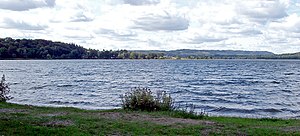
Knudsø
Knudsø set fra øst; På den bageste bakkekam anes Himmelbjerget
Knudsø set fra øst; På den bageste bakkekam anes Himmelbjerget
Knudsø ved Ry, Århus/Skanderborg Amt Jylland , Denmark Image by user:Nico-dk / Nils Jepsen
Knudsø er en østjysk sø, som ligger umiddelbart nord for Ry. Den er 191 ha stor, har dybder på op til 29 m og har en middeldybde på 13,4 m. Den er således én af Danmarks dybeste søer.